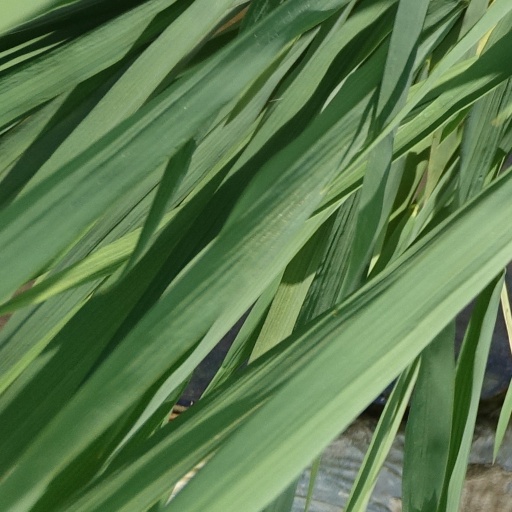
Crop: rice